Khadija Mastoor

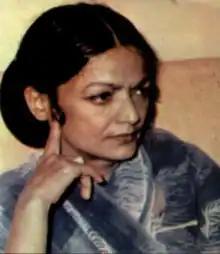

Khadija Mastoor (11 December 192725 July 1982) was a Pakistani Urdu-language short story writer and novelist. Her novel "Aangan" is widely considered a literary masterpiece in Urdu literature, which has also been adapted as a television drama series. Her younger sister Hajra Masroor was also a writer; while famous poet, Khalid Ahmad was her younger stepbrother.